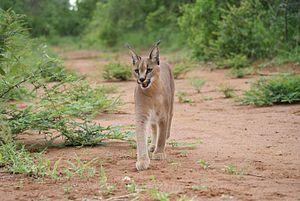
Le Caracal est un félin du genre Caracal largement répandu en Afrique et en Asie depuis le Moyen-Orient jusqu'au sous-continent indien. En 2008, le caracal était classé en catégorie préoccupation mineure sur la liste rouge de l'UICN en raison de sa présence relativement commune notamment en Afrique australe et en Afrique de l'Est. Le caracal est néanmoins considéré comme menacé en Afrique du Nord et rare en Asie centrale et en Inde.